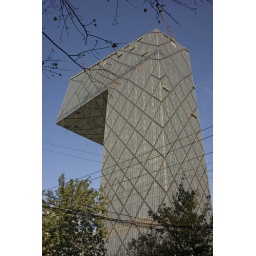
The new build TV tower in Beijing. A completely odd looking skyscraper. China 2008